6th Air Refueling Squadron

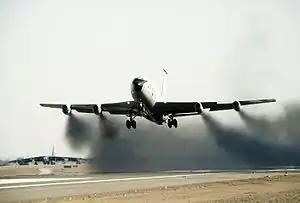
Boeing KC-135A taking off

By 1957, the 6th Bombardment Wing had transitioned to the Boeing B-52 Stratofortress and, therefore, once again had a need for air refueling aircraft. Meanwhile, at Bergstrom Air Force Base, Texas, Strategic Air Command (SAC) had transferred the fighters of its 27th Strategic Fighter Wing to Tactical Air Command in July 1957, but retained the 27th Wing's 27th Air Refueling Squadron. On 1 November, the 6th Squadron was again activated at Bergstrom, where it absorbed the remaining personnel of the 27th Squadron.